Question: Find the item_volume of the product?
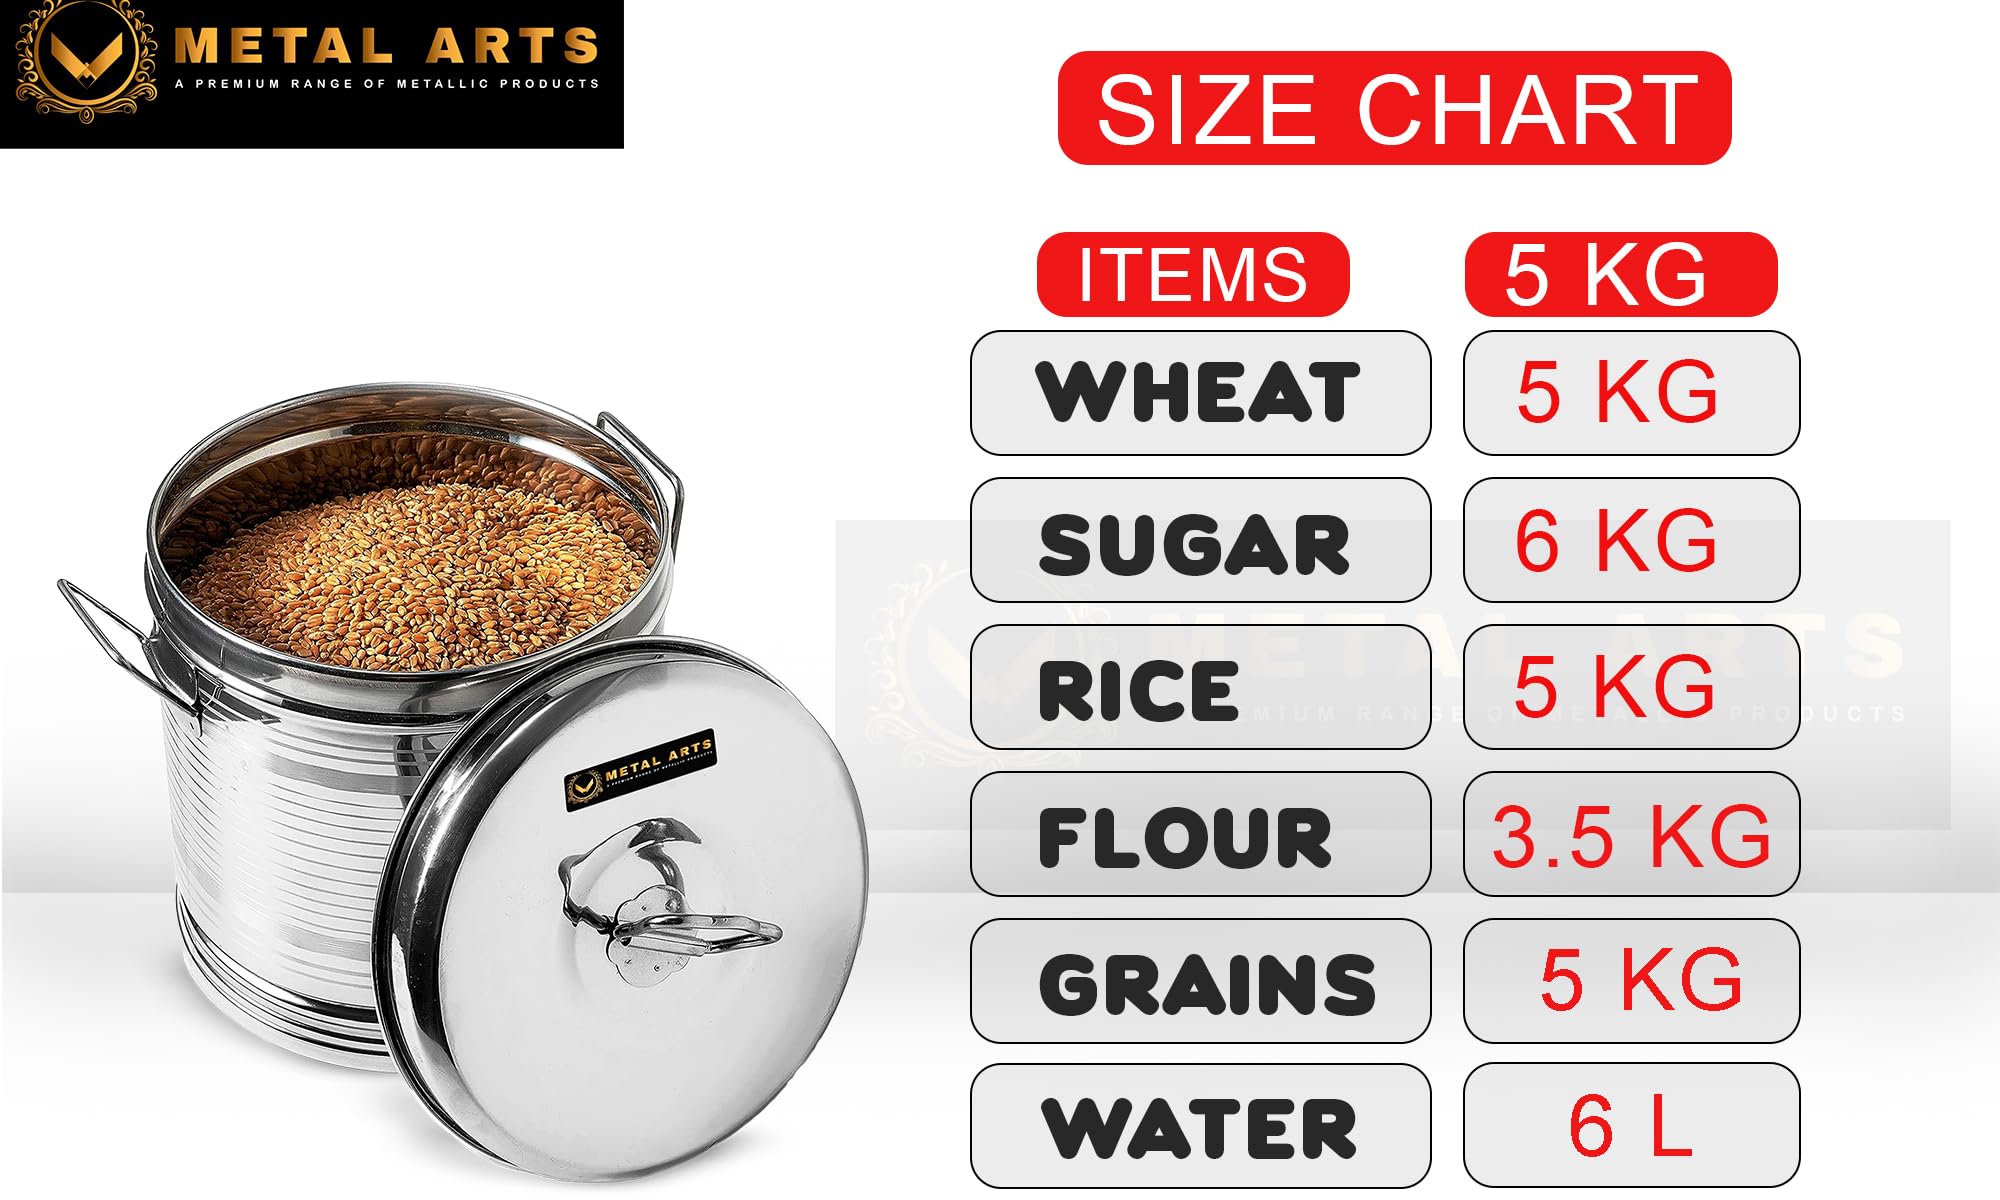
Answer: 6.0 litre